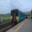
Label: train